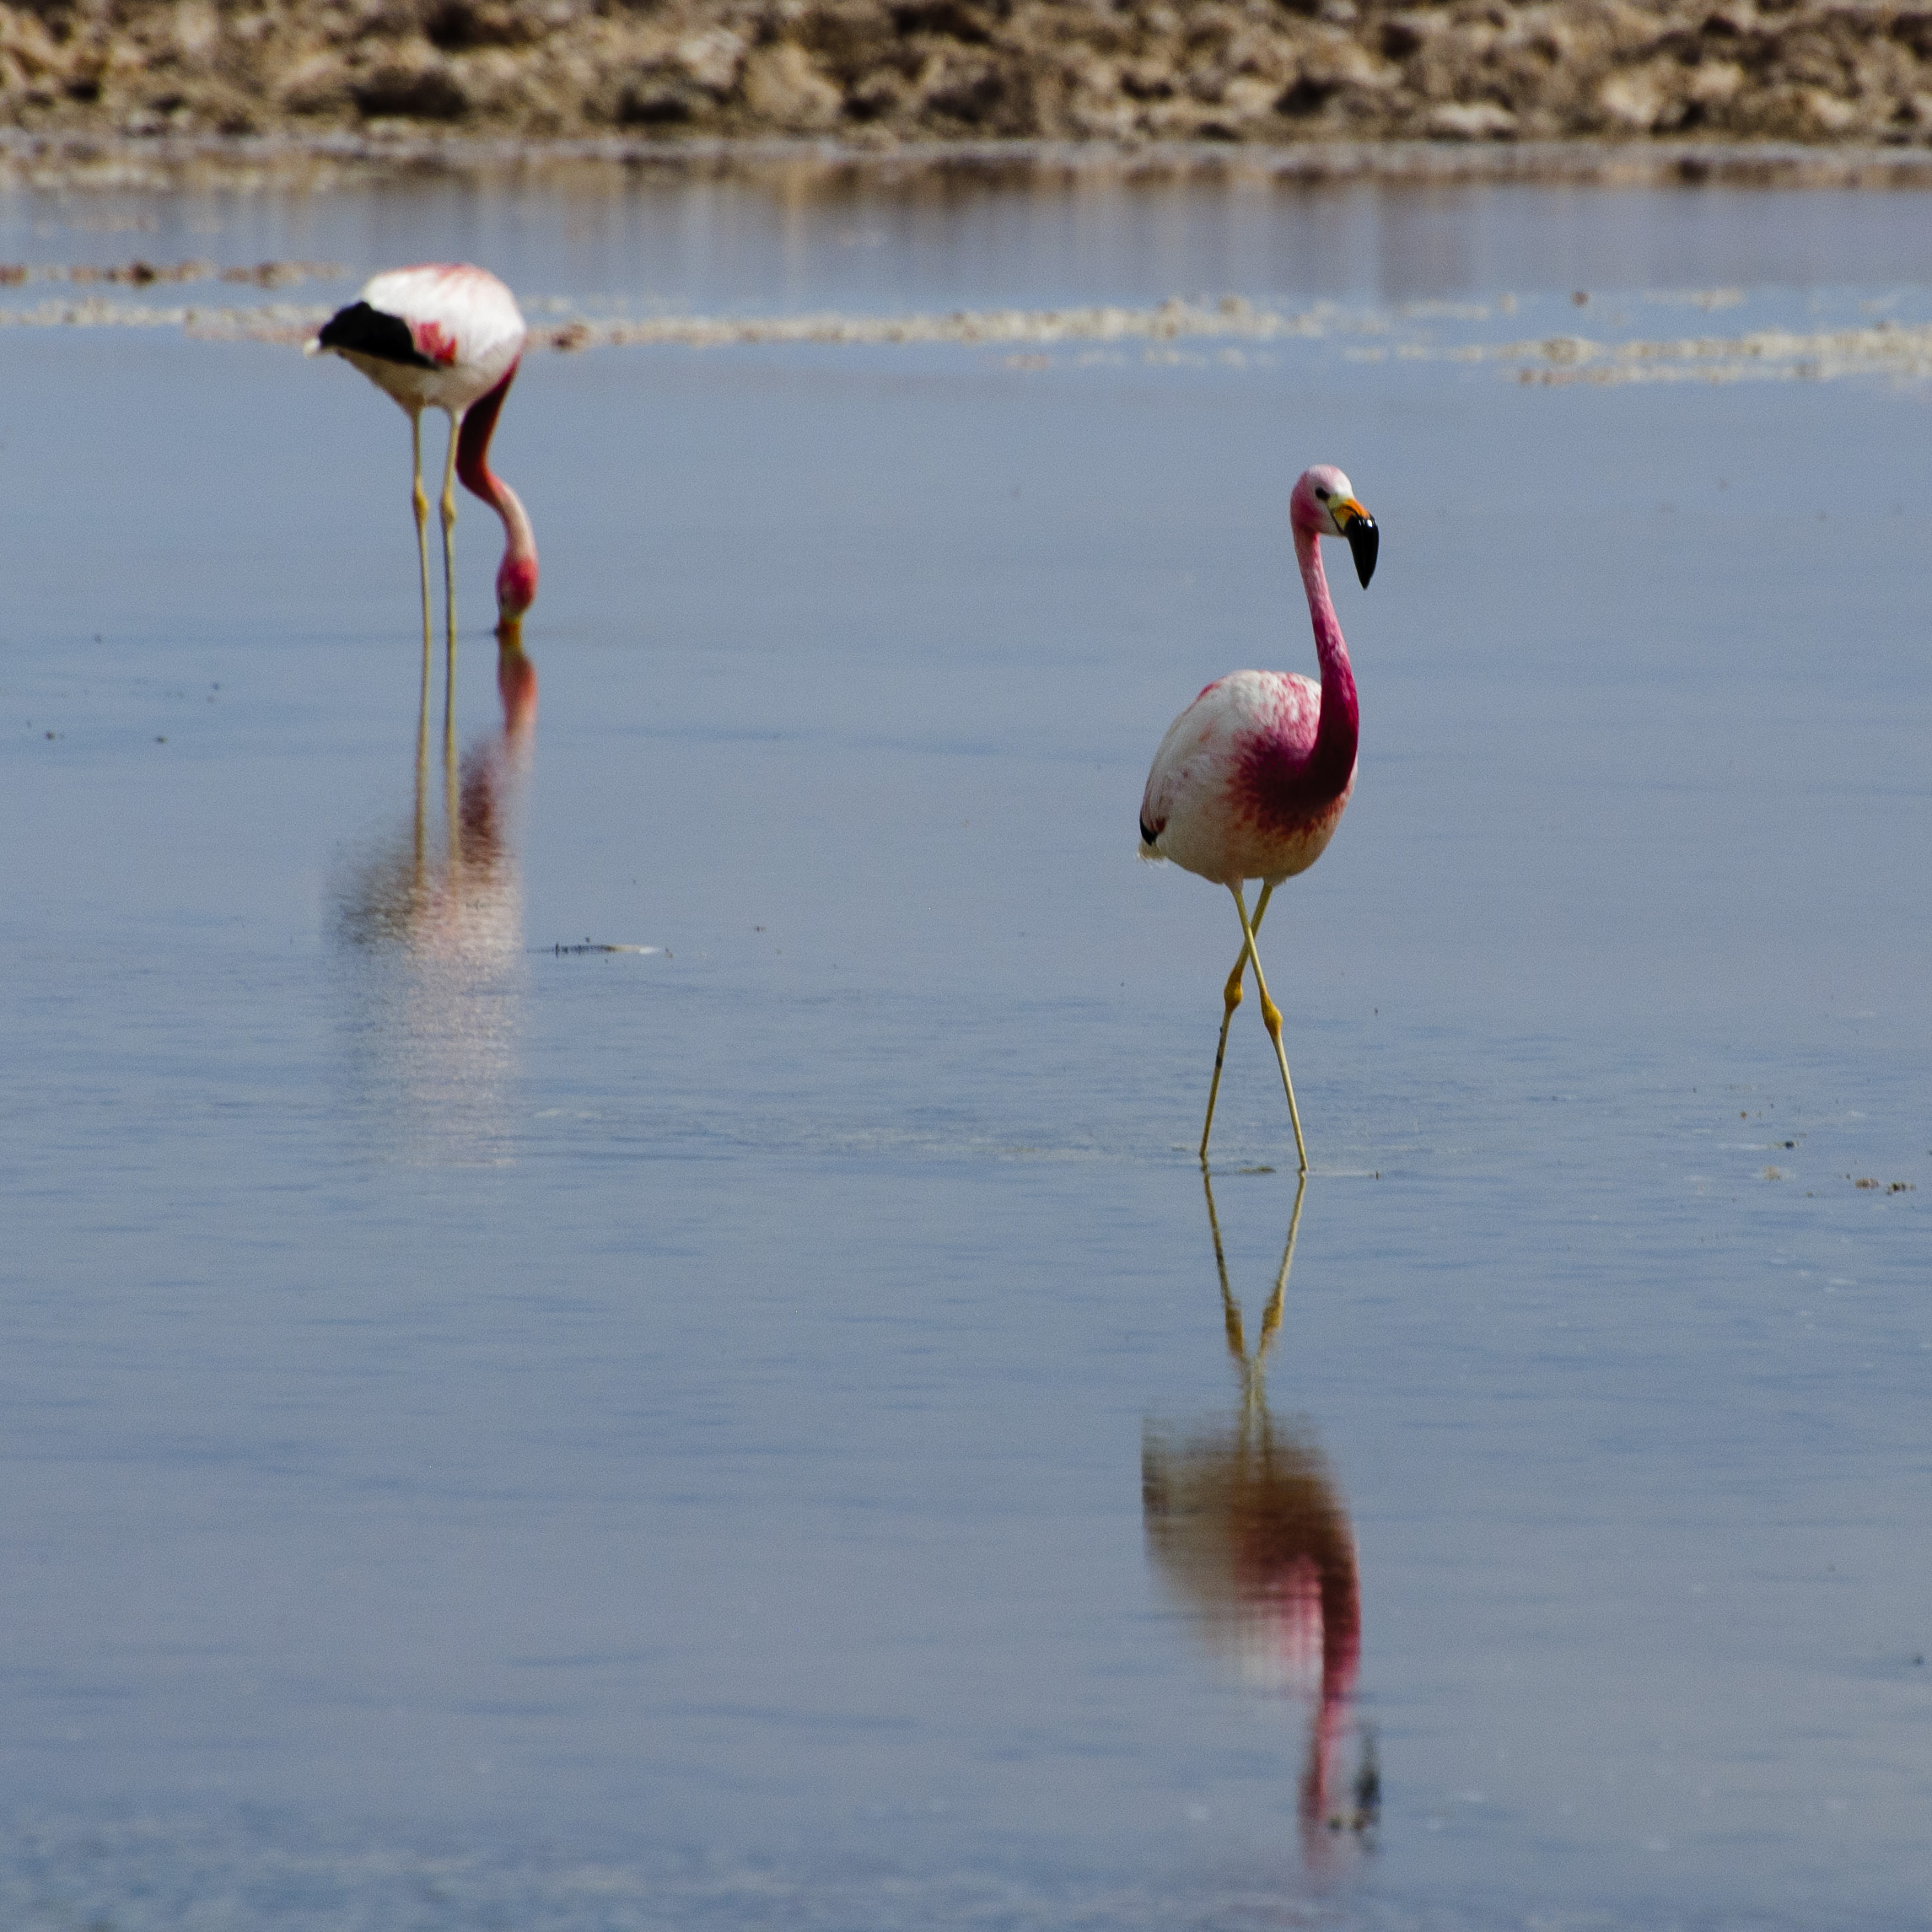
water, bird, wildlife, reflection, beak, nikon, fauna, chile, flamingo, vertebrate, water bird, shorebird, sanpedrodeatacama, d300